Prune (video game)

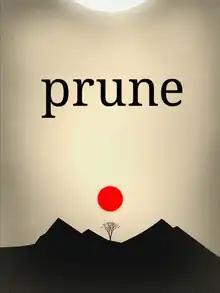

Prune is a puzzle video game developed and published by Polyculture in 2015 for iOS, Android, Windows, and Windows Phone. In each of its levels, players shape the growth of a tree to guide it away from hazards and towards light sources. Joel McDonald designed and developed the game, inspired by code to generate trees and a half-fallen tree he had seen with oddly-angled branches. The music was composed by Kyle Preston. "Prune" received positive reviews for its gameplay and aesthetics, and was "Time" magazine's game of the year for 2015. It was additionally nominated for categories at the British Academy Games Awards and Game Developers Choice Awards.